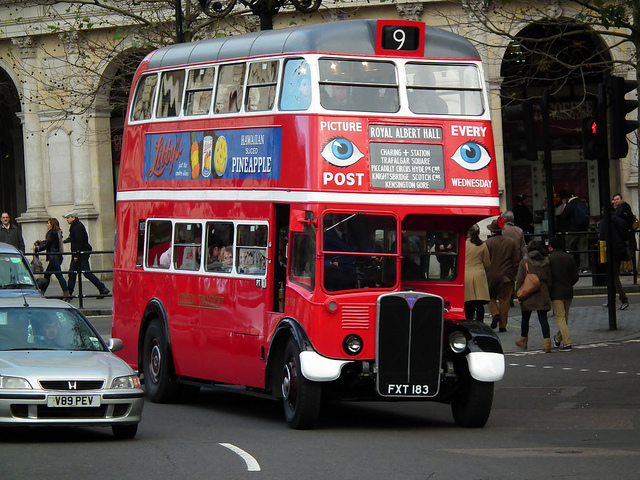
A red double decker bus with two blue eyes.

A red double decker bus traveling down the road

A red, double-decker bus with eyeballs on the front driving

A double decker bus passes a fellow motorist on the street.

A double decker bus travels down a busy city street.